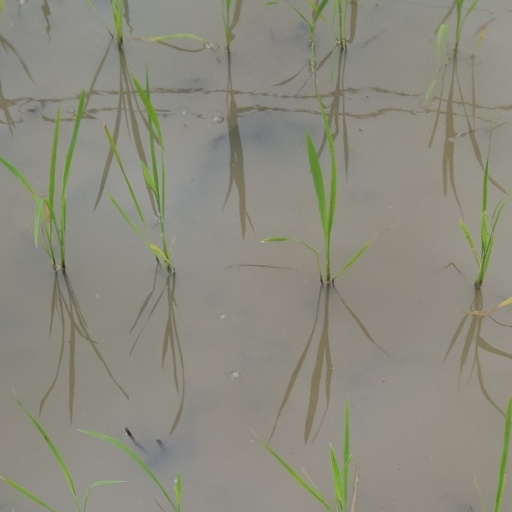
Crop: rice